Blizzard of 1977

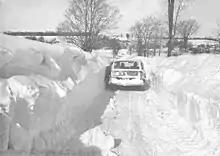
Snow drifts made travel difficult in parts of New York (February 7, 1977)

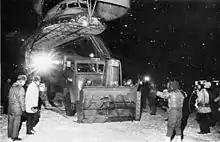
Snow fighting equipment being unloaded from a C-5A at Niagara Falls International Airport

The blizzard of 1977 hit Western New York, Central NY, Northern NY, and Southern Ontario from January 28 to February 1 of that year. Daily peak wind gusts ranging from were recorded by the National Weather Service in Buffalo, with snowfall as high as recorded in areas, and the high winds blew this into drifts of . There were 23 total storm-related deaths in Western New York, with five more in northern New York.